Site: saxony
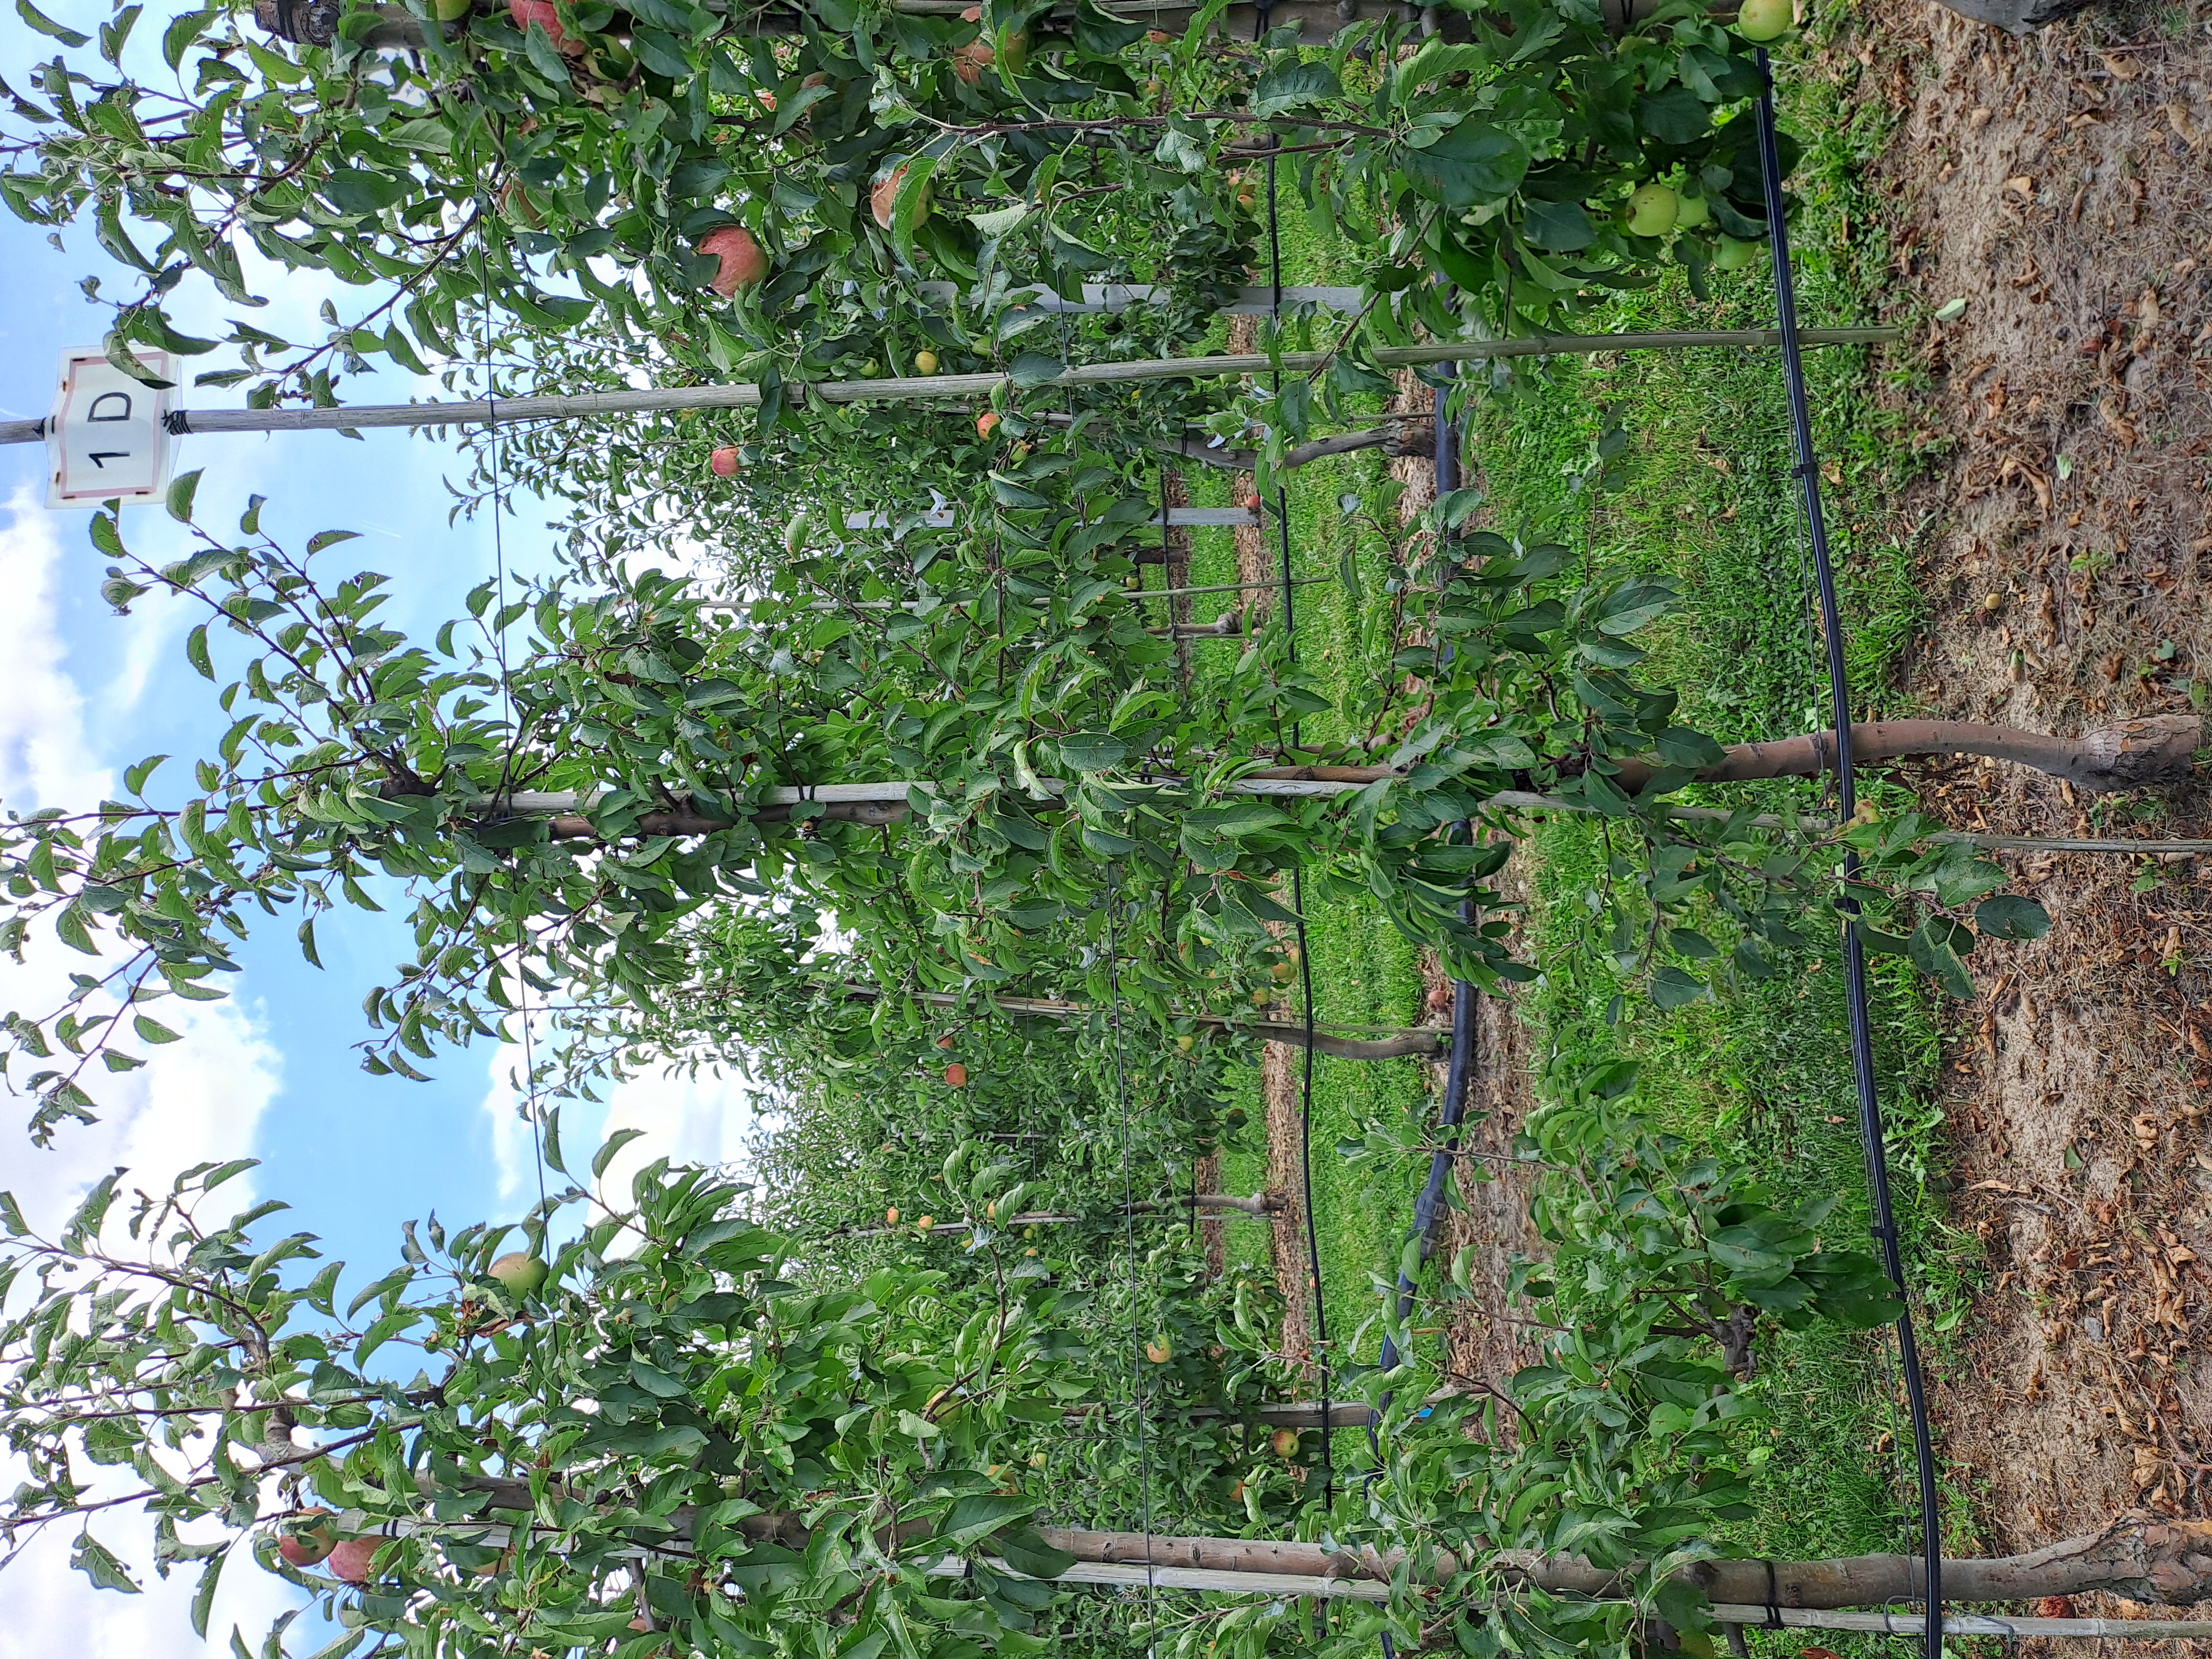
Growth stage (BBCH 85): Maturity of fruit and seed